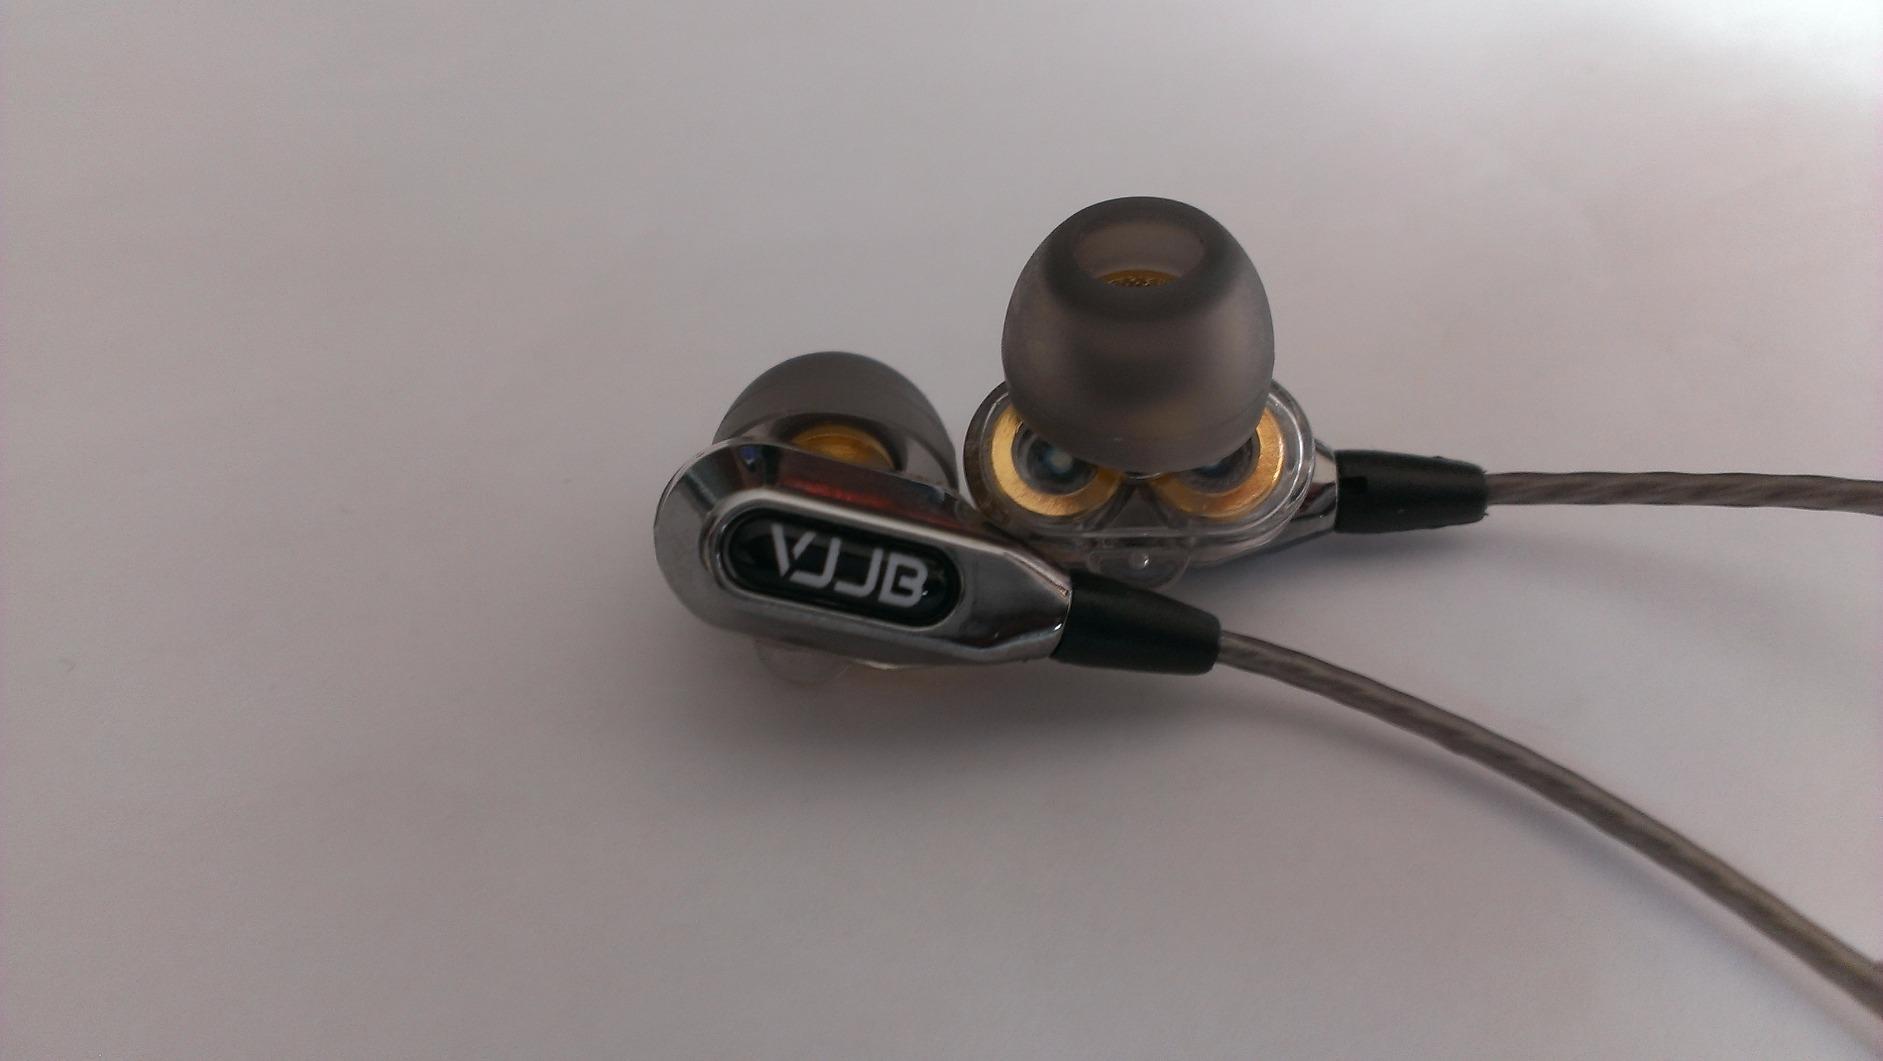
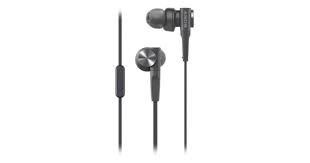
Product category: headphones
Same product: no